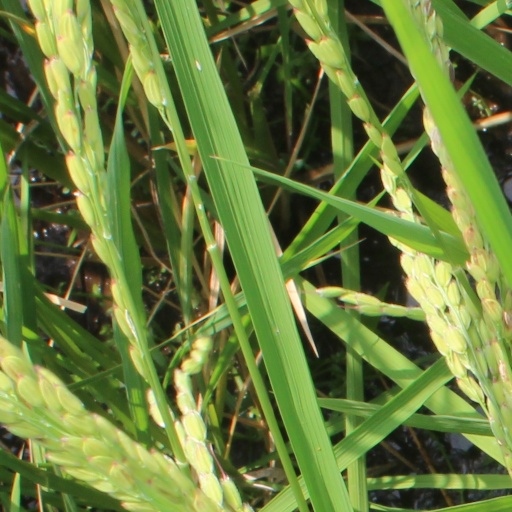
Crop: rice